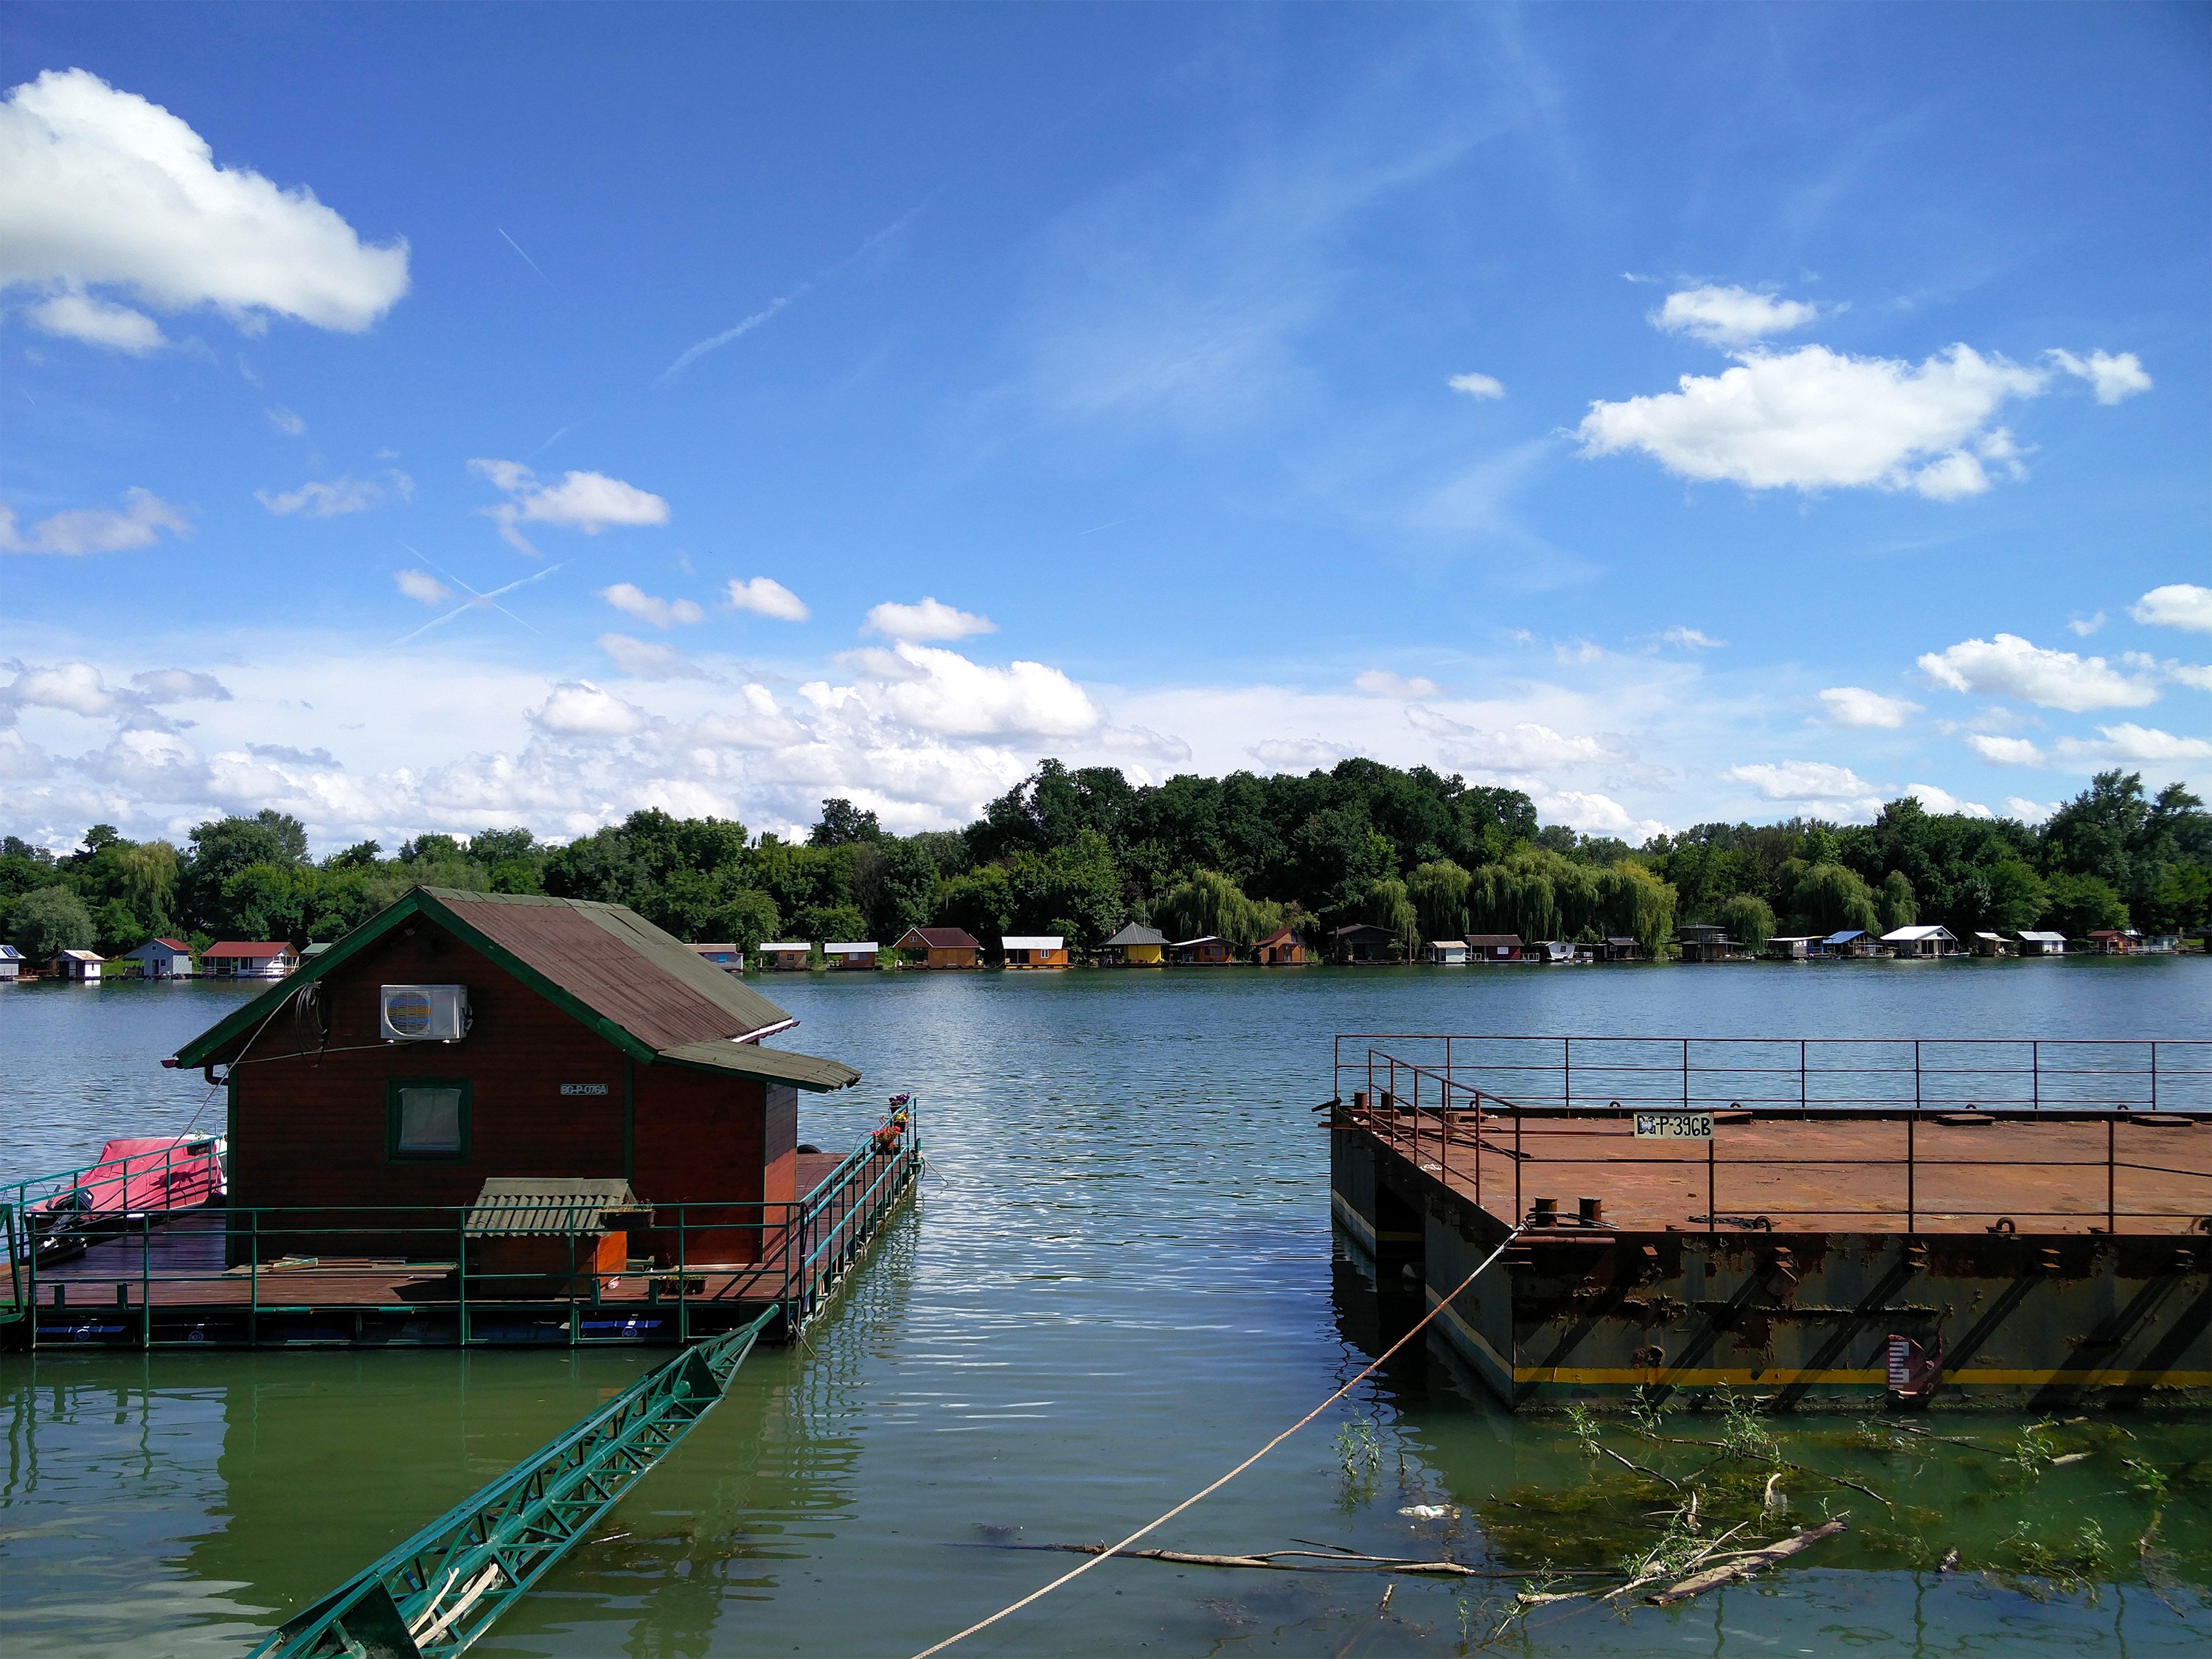
sea, coast, water, ocean, dock, sky, house, shore, lake, summer, vacation, reflection, vehicle, bay, boathouse, waterway, body of water, serbia, sava, belgrade, sava river, river house